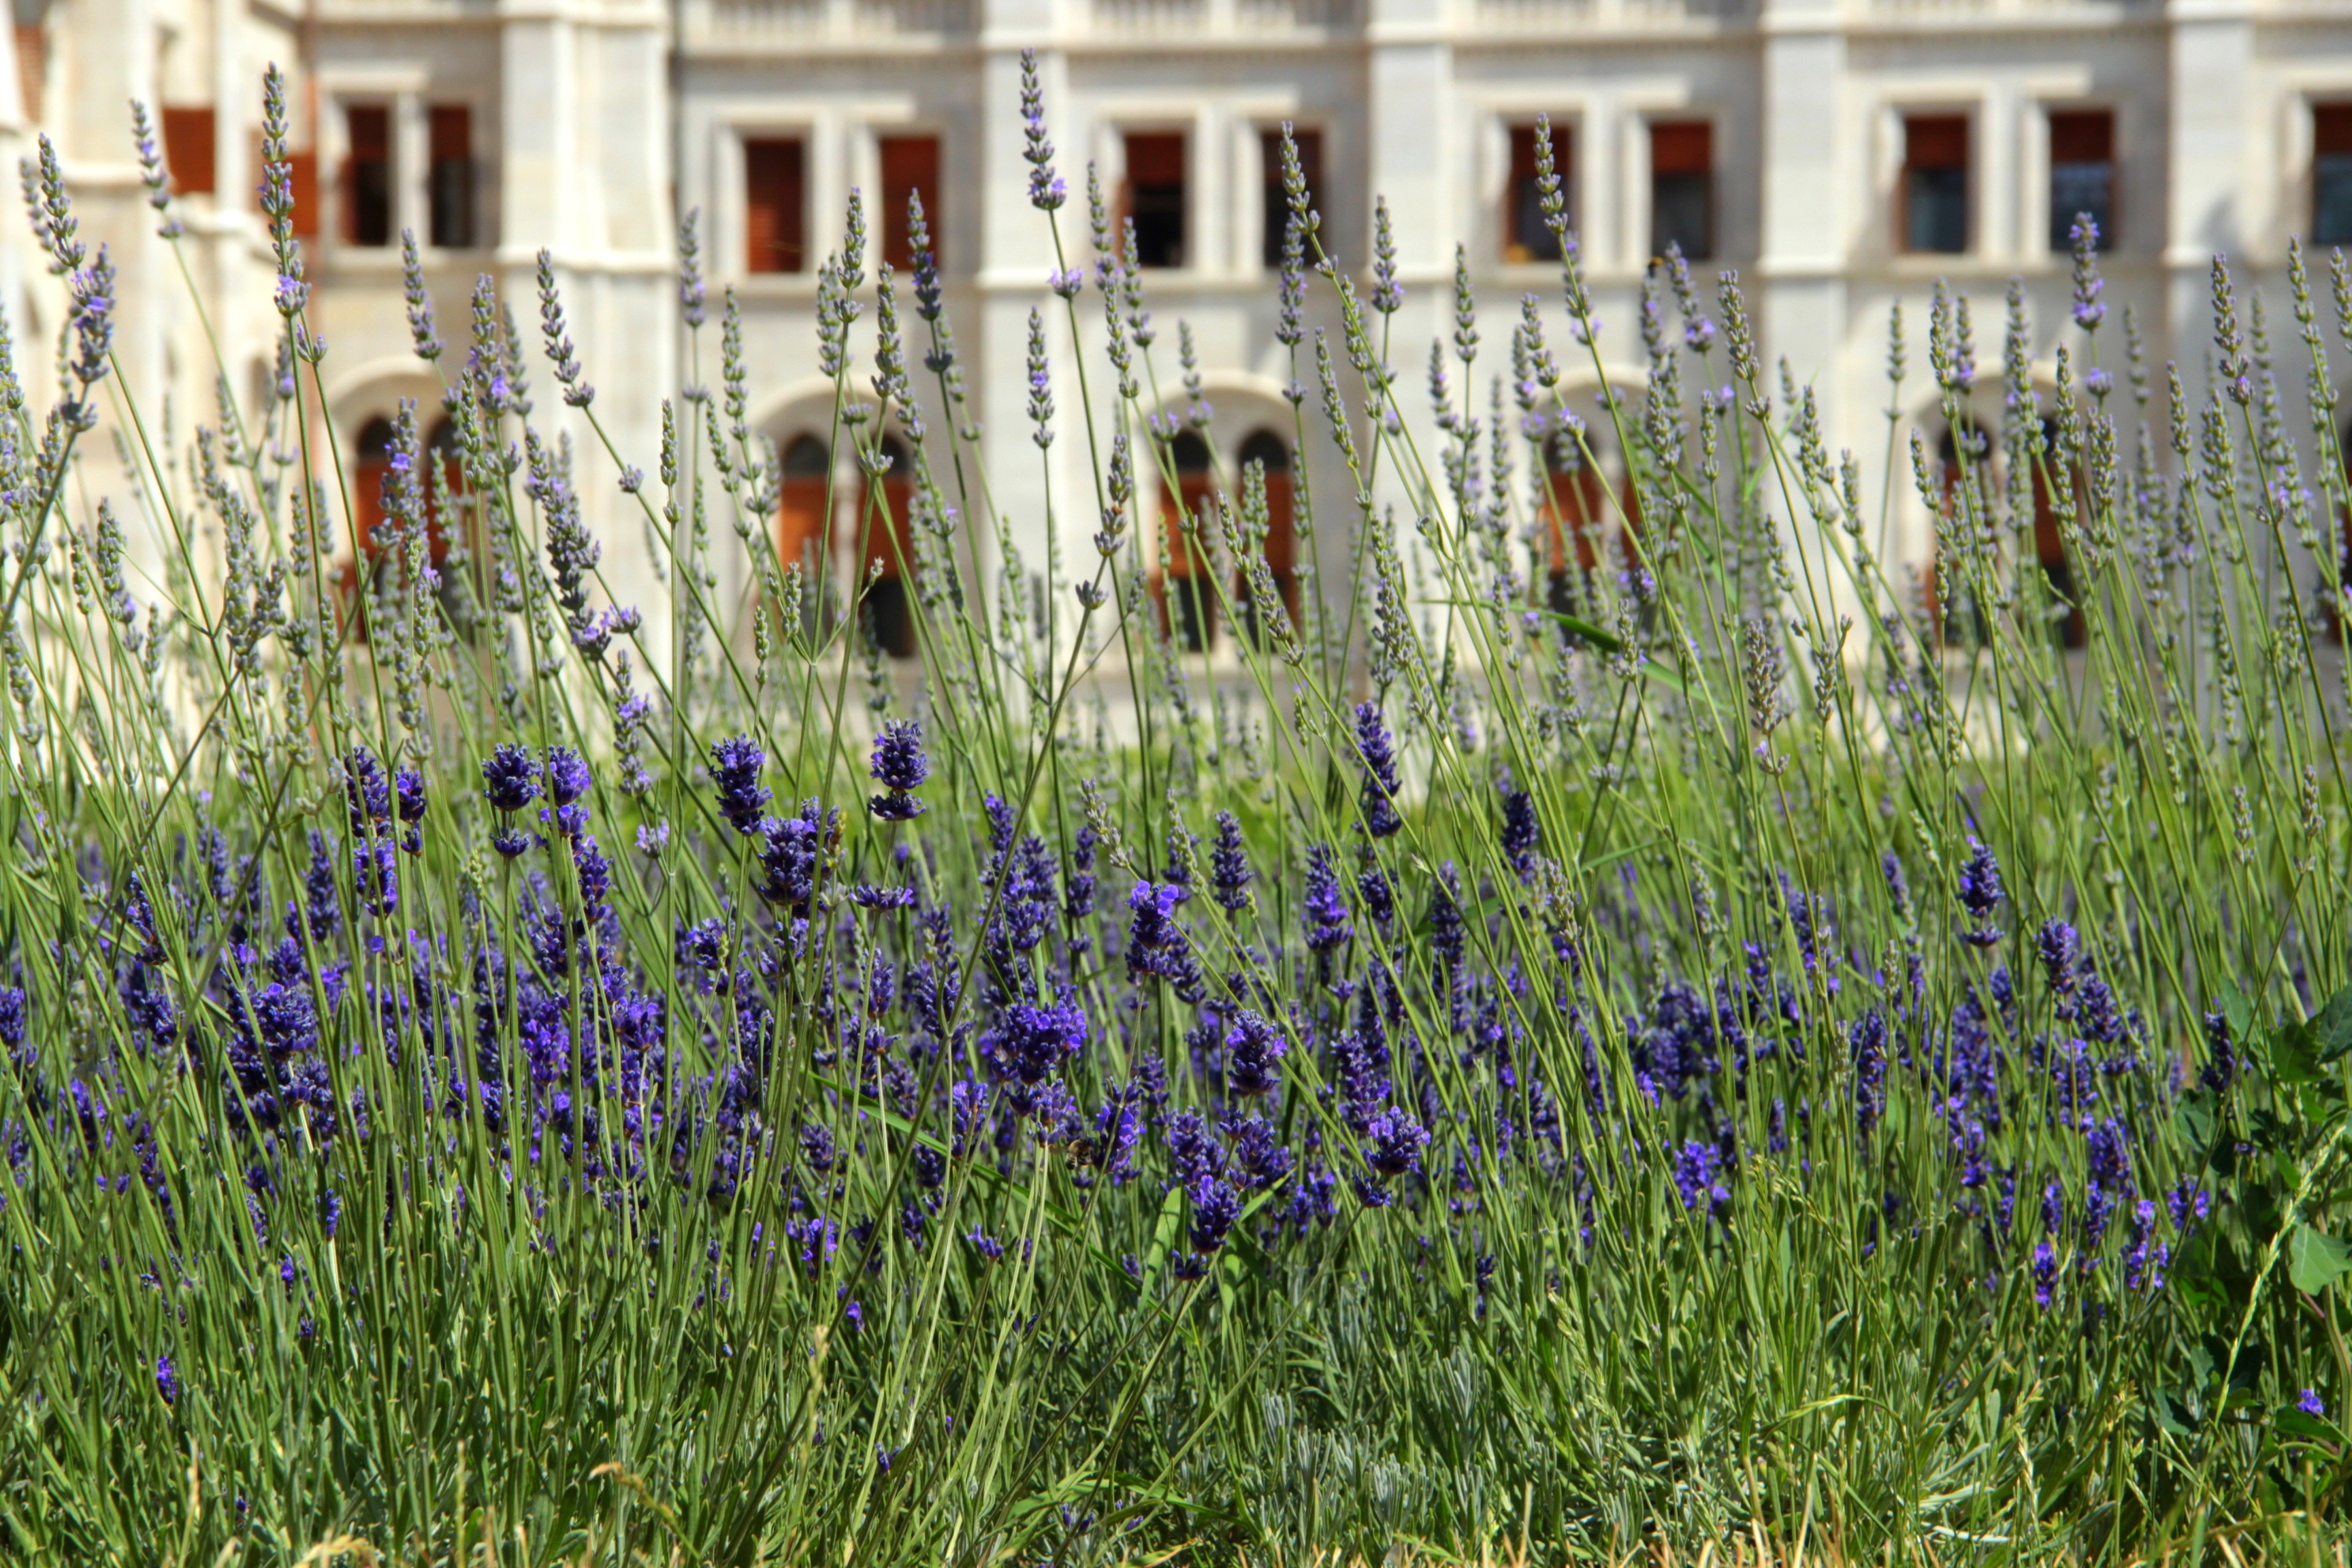
nature, grass, plant, lawn, meadow, flower, herb, botany, blue, flora, lavender, plants, wildflower, flowers, flowering plant, grass family, land plant, english lavender